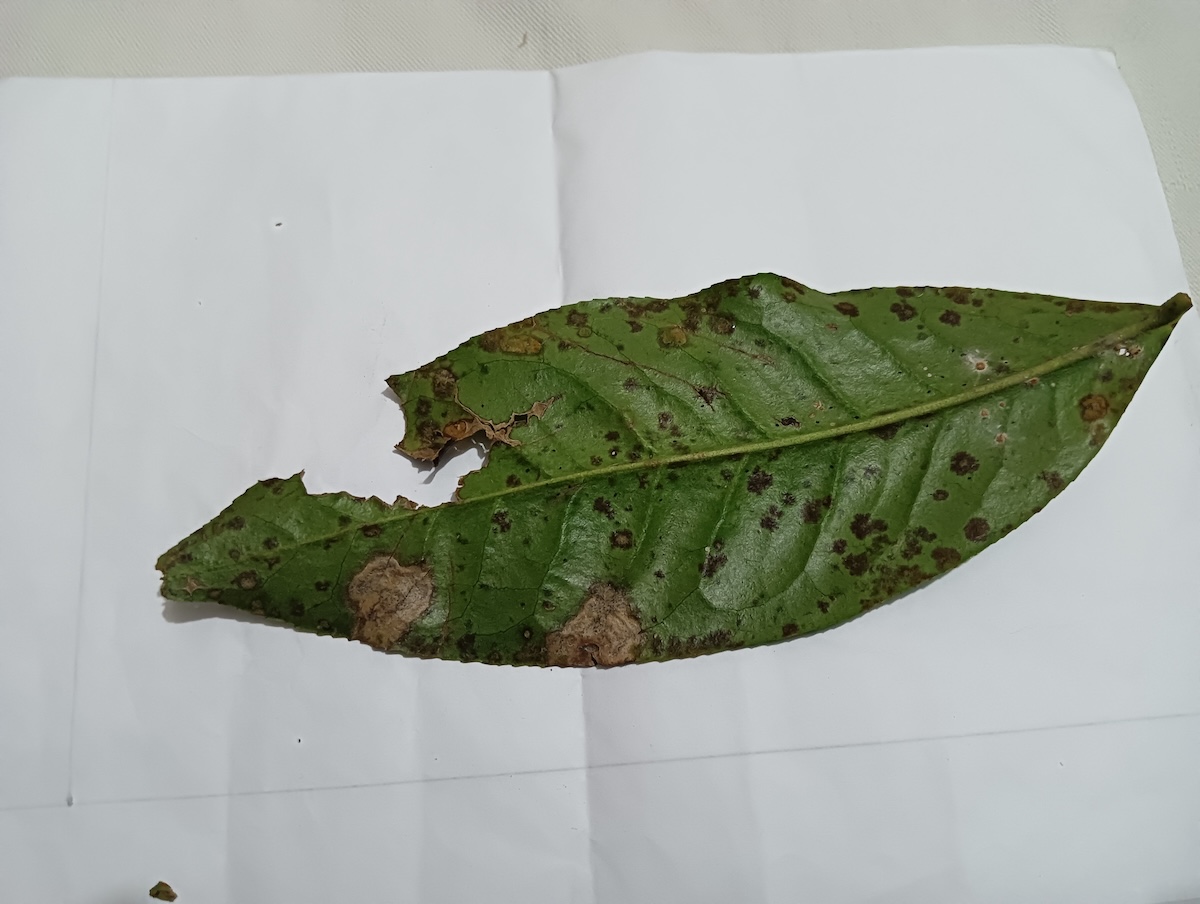
Label: Brown Blight